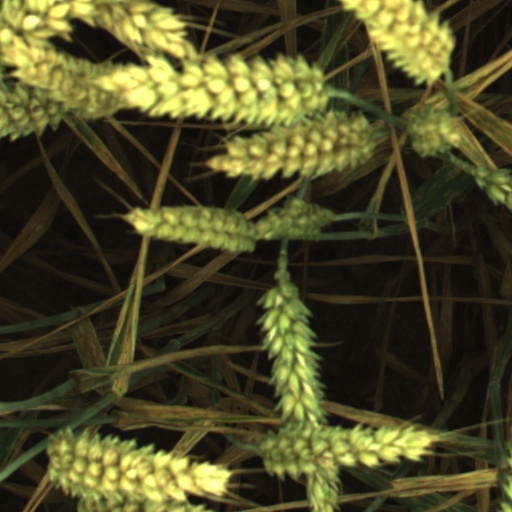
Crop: wheat